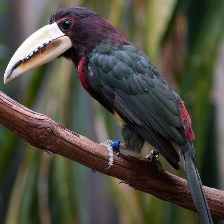
Species: IVORY BILLED ARACARI
Scientific name: PTEROGLOSSUS AZARA
ImageNet parent category: toucan